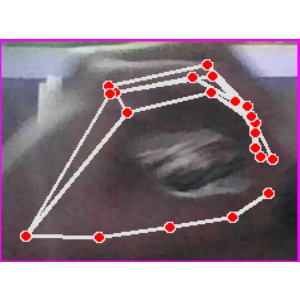
अक्षर: ठ